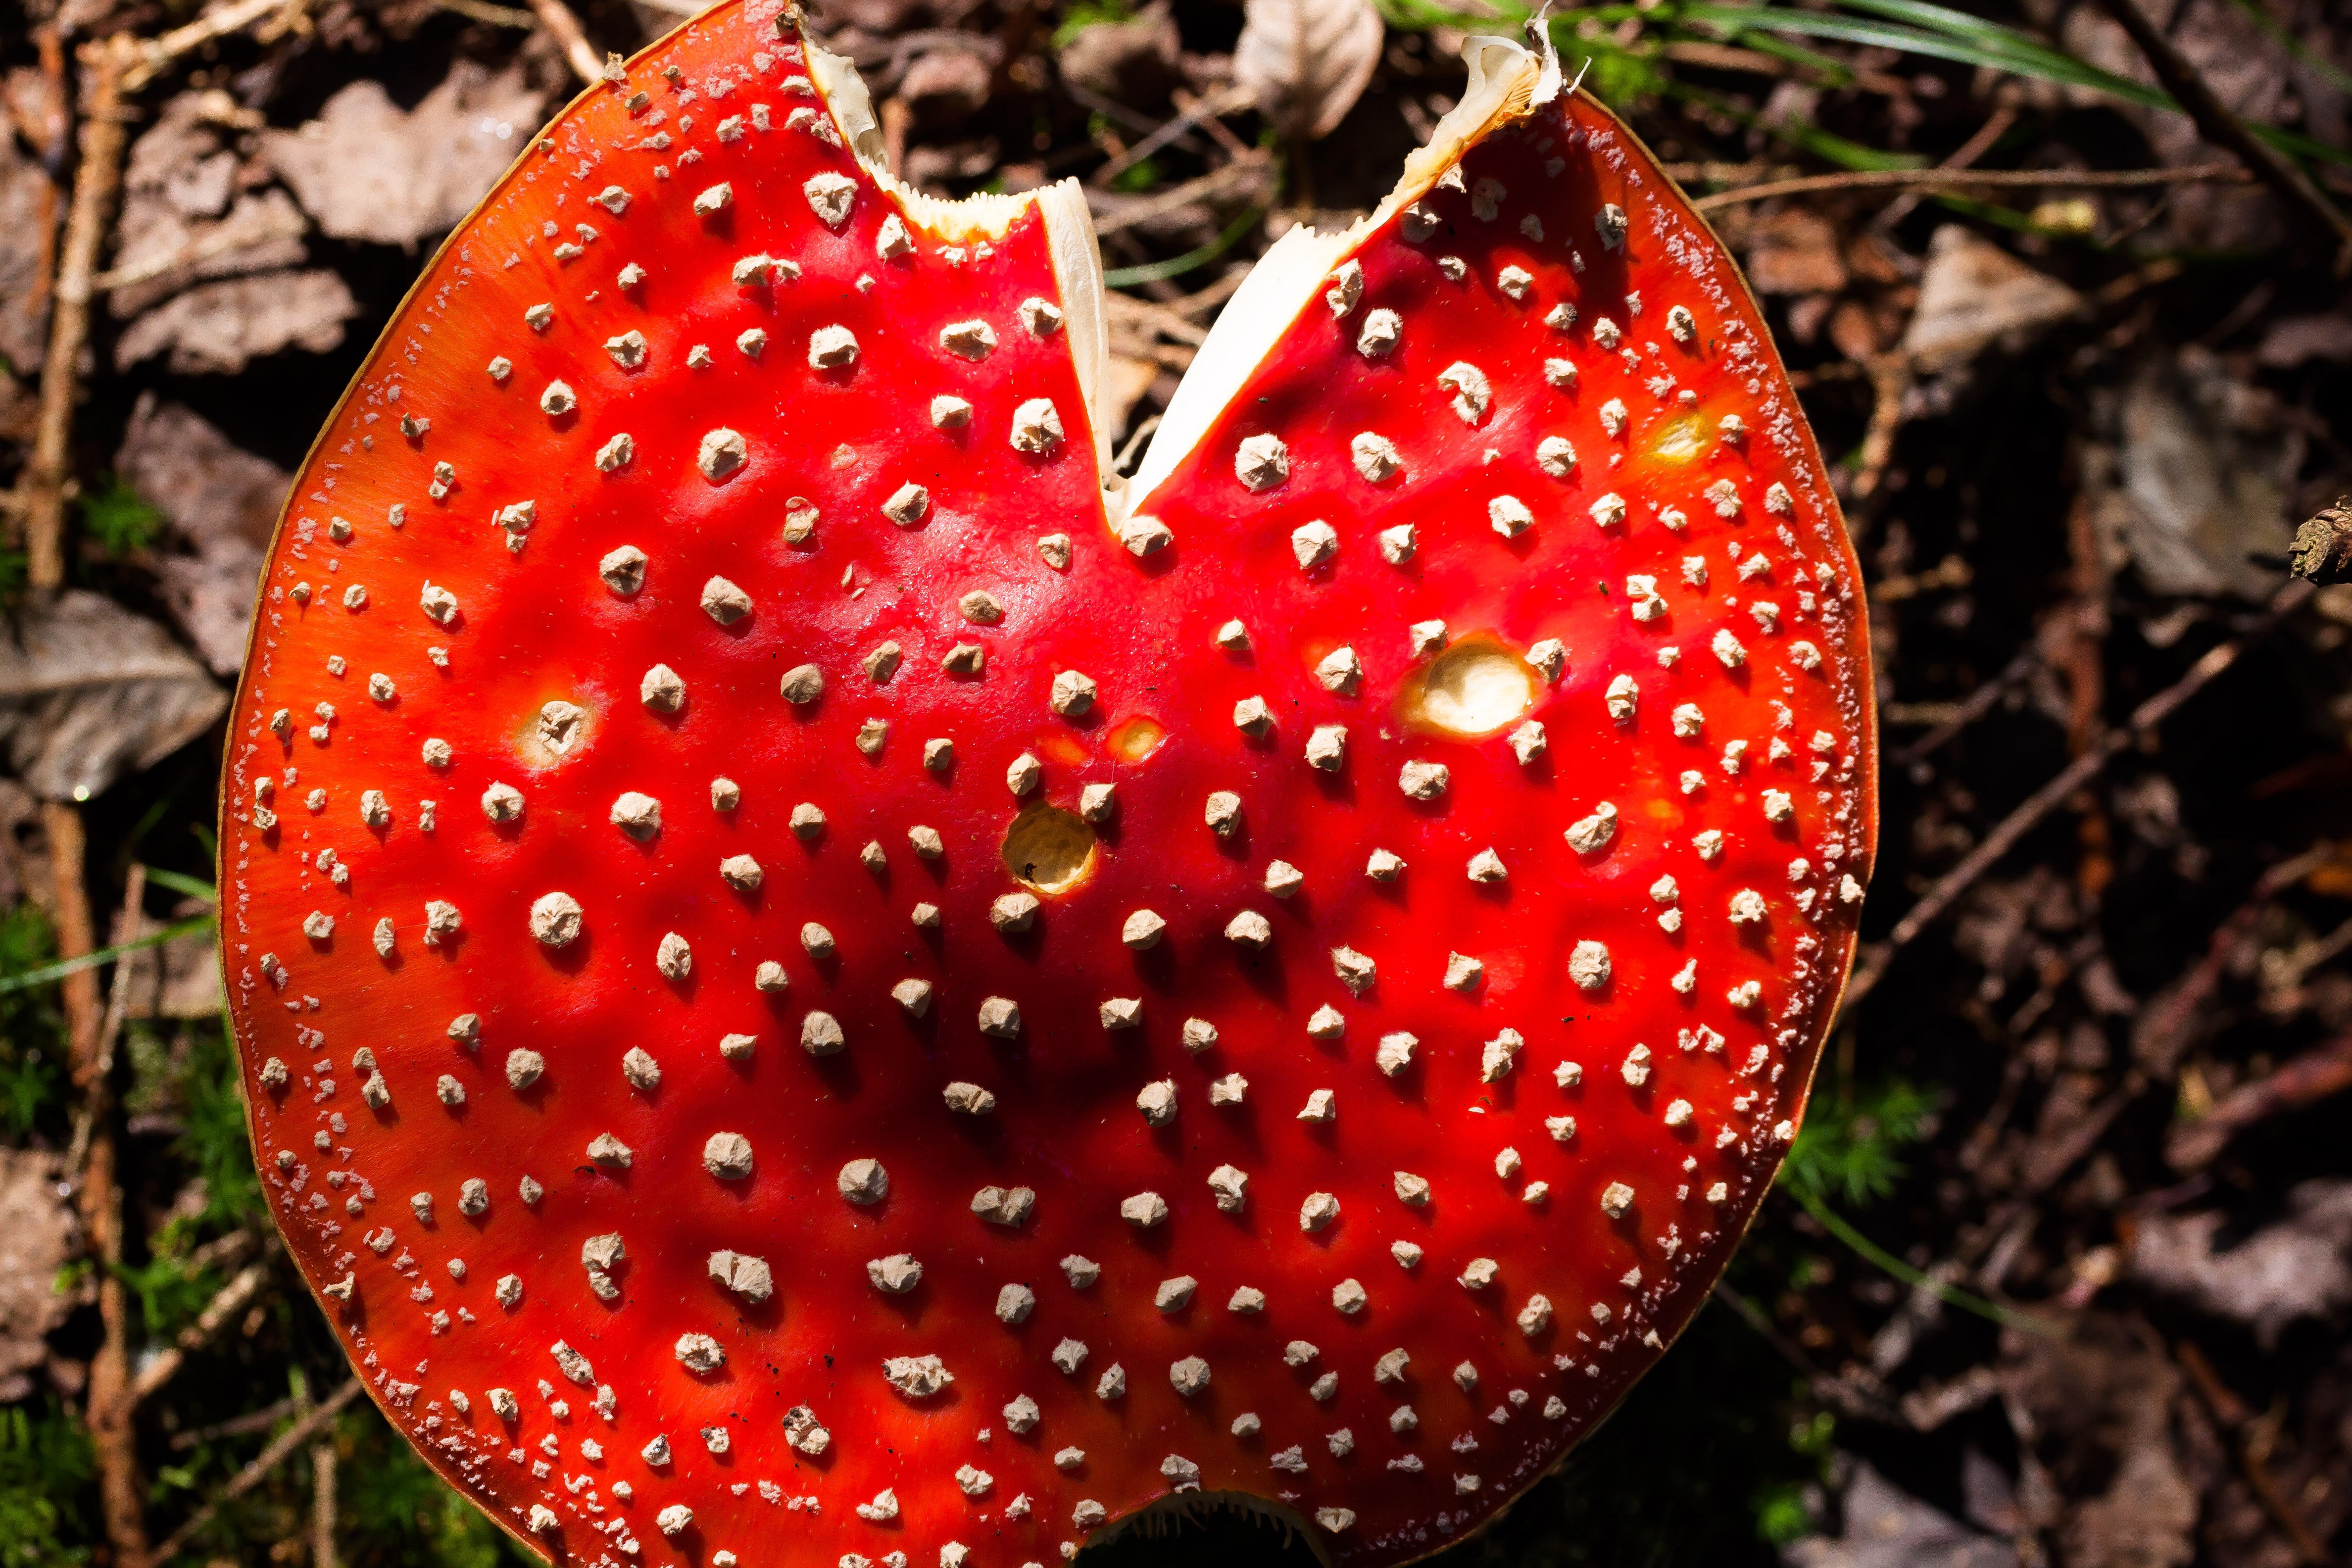
screen, nature, forest, plant, white, fruit, leaf, flower, petal, food, red, produce, autumn, hat, mushroom, flora, strawberry, flake, fly agaric, toxic, strawberries, amanita muscaria, macro photography, breaking point, signal red, velum flakes